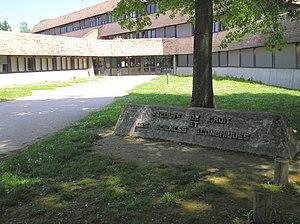
L’université de Pau et des pays de l’Adour est un établissement supérieur français multi-sites fondé en 1972 et basé dans le bassin et les pays de l'Adour ; principalement à Pau mais aussi à Bayonne et Anglet dans les Pyrénées-Atlantiques, à Tarbes dans les Hautes-Pyrénées et à Mont-de-Marsan dans les Landes. Elle dépend de l'académie de Bordeaux.